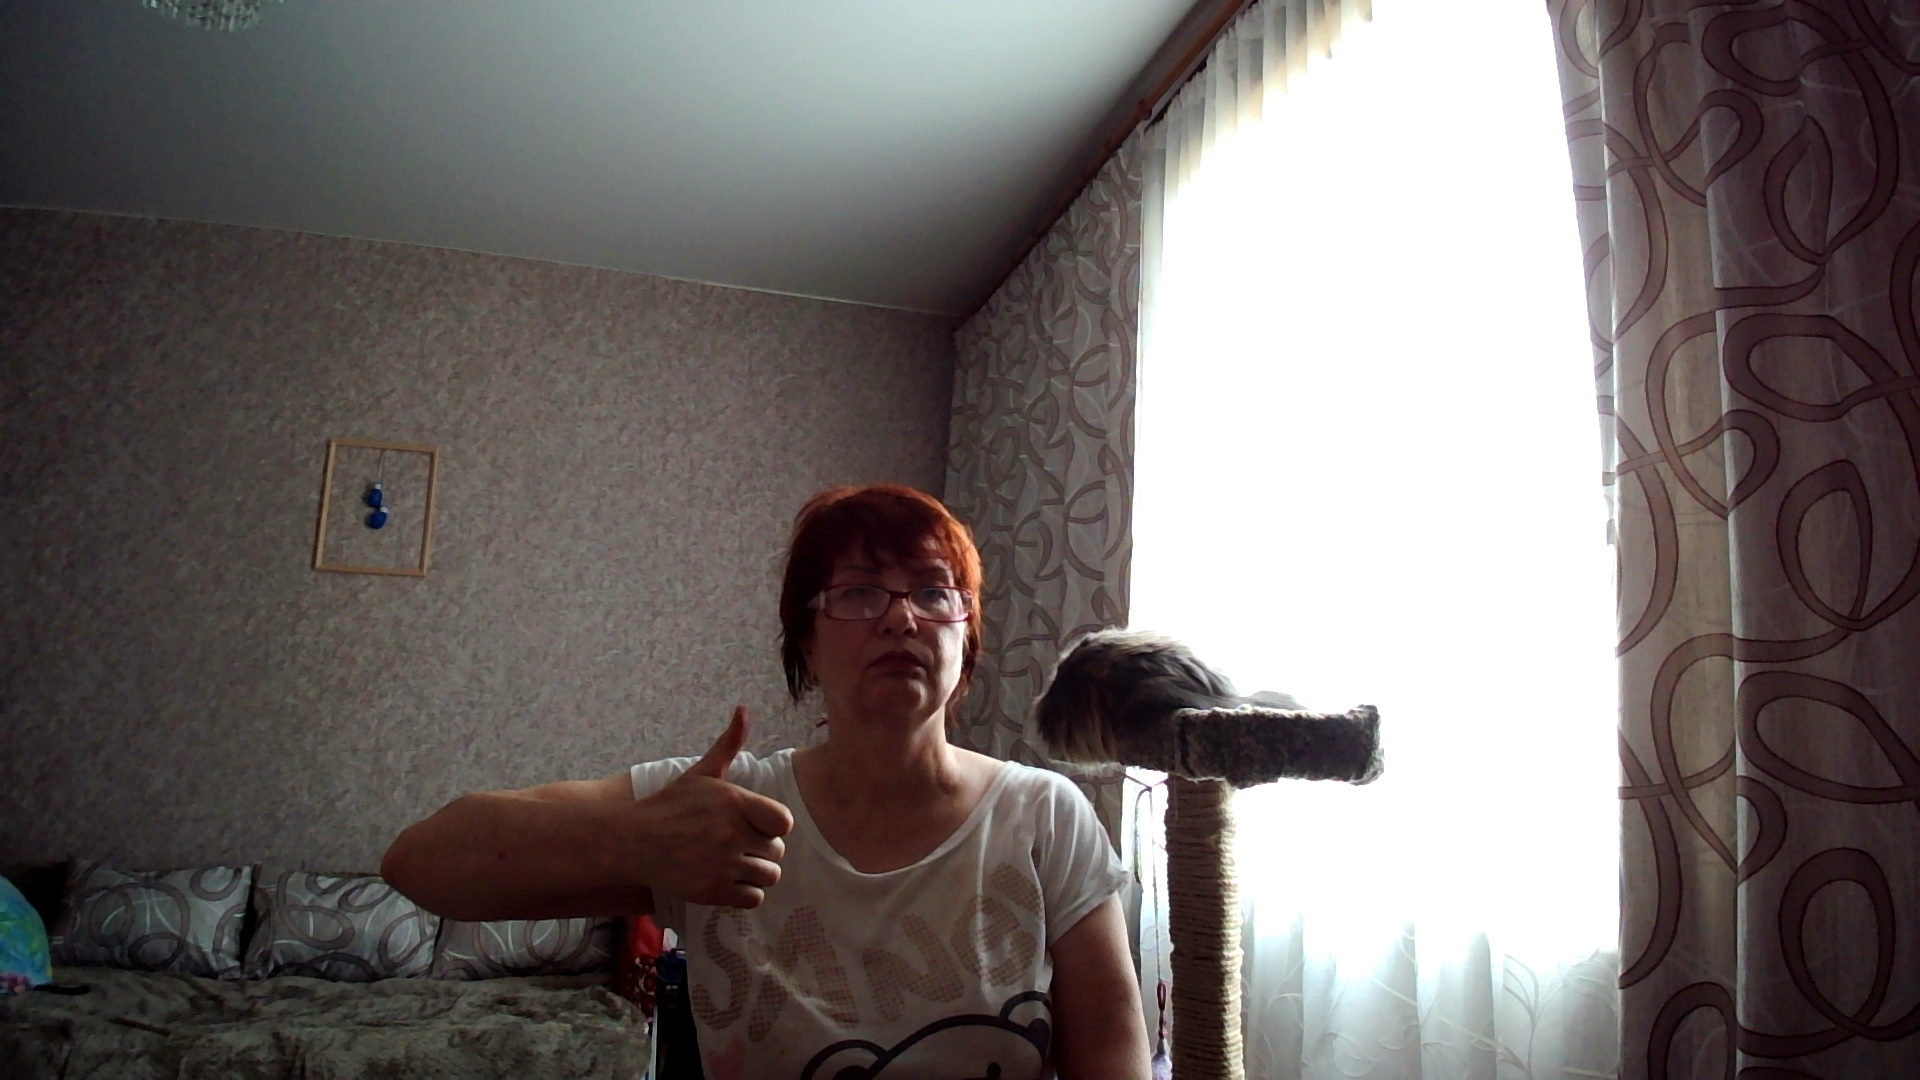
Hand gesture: like